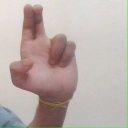
अक्षर: आ